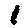
Label: 1